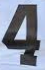
Number: 4